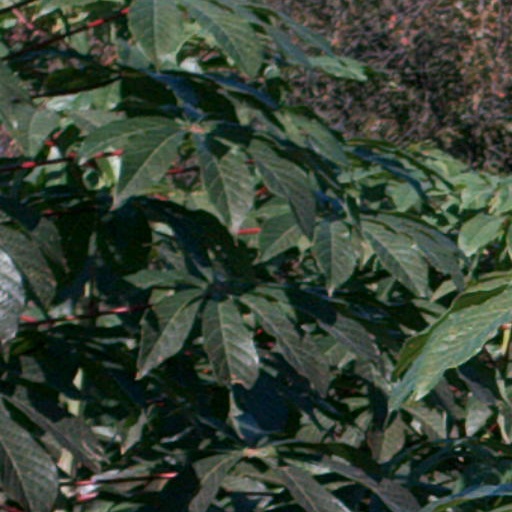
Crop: cassava